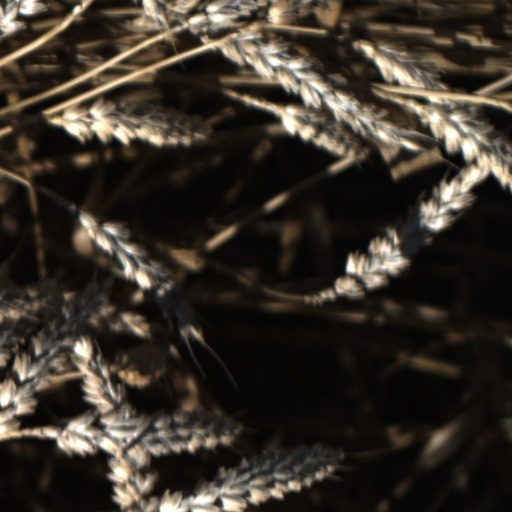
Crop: wheat